Answer in natural language. Which point is closer to the camera taking this photo, point A  or point B? Choose between the following options: A or B
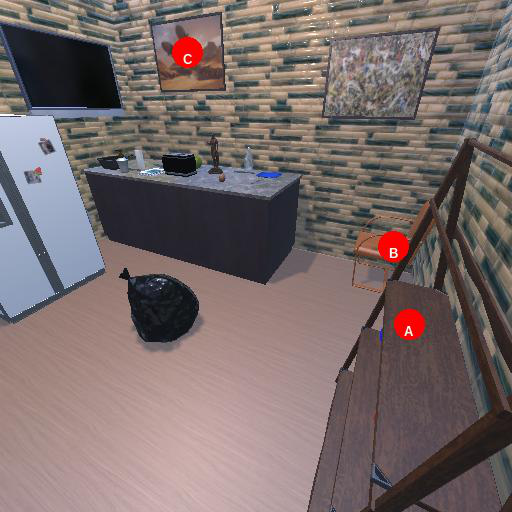
<answer>A</answer>